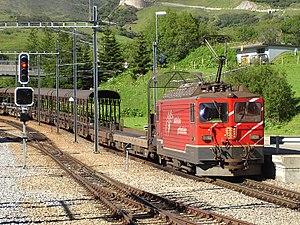
Pays montagneux et vallonné, la Suisse possède toutefois un réseau routier dense pour les automobilistes. Cependant, à cause du relief tourmenté, la route doit parfois avoir recours à d'autres moyens de transports pour franchir les obstacles naturels.
La Route principale 19 est une route principale suisse reliant Brigue à Tamins près de Coire.
La Matterhorn-Gotthard Bahn est née de la fusion du FO, du BVZ et du Gornergrat Bahn le premier janvier 2003. Son réseau est à voie métrique, long de 144 km.